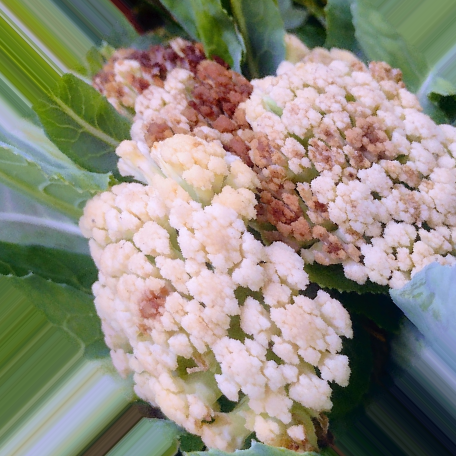
Label: Bacterial spot rot